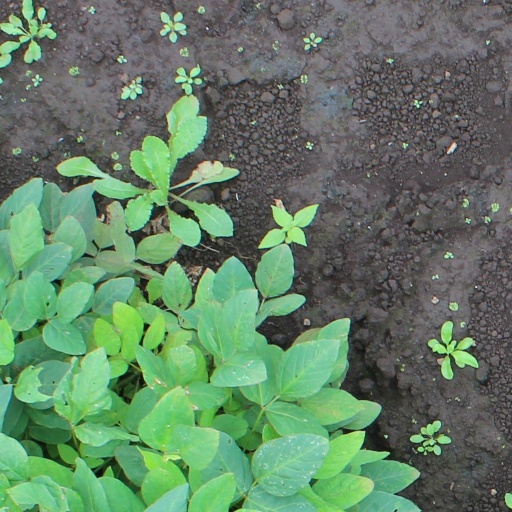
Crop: soybean